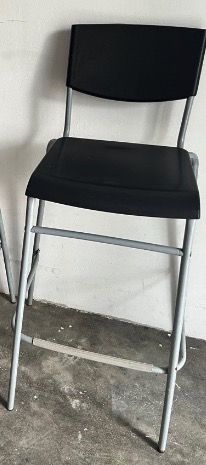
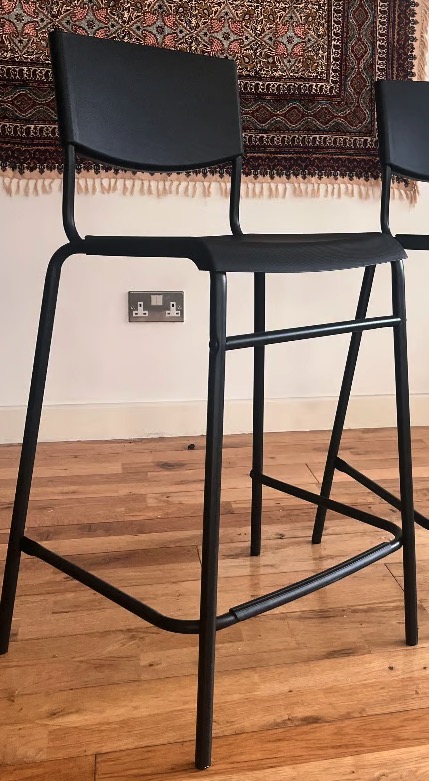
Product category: stool
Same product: no